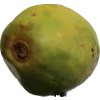
Label: papaya